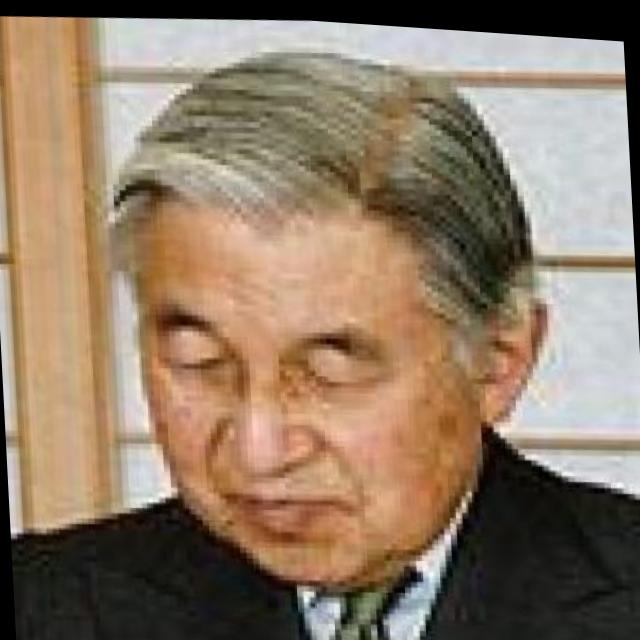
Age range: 45-64